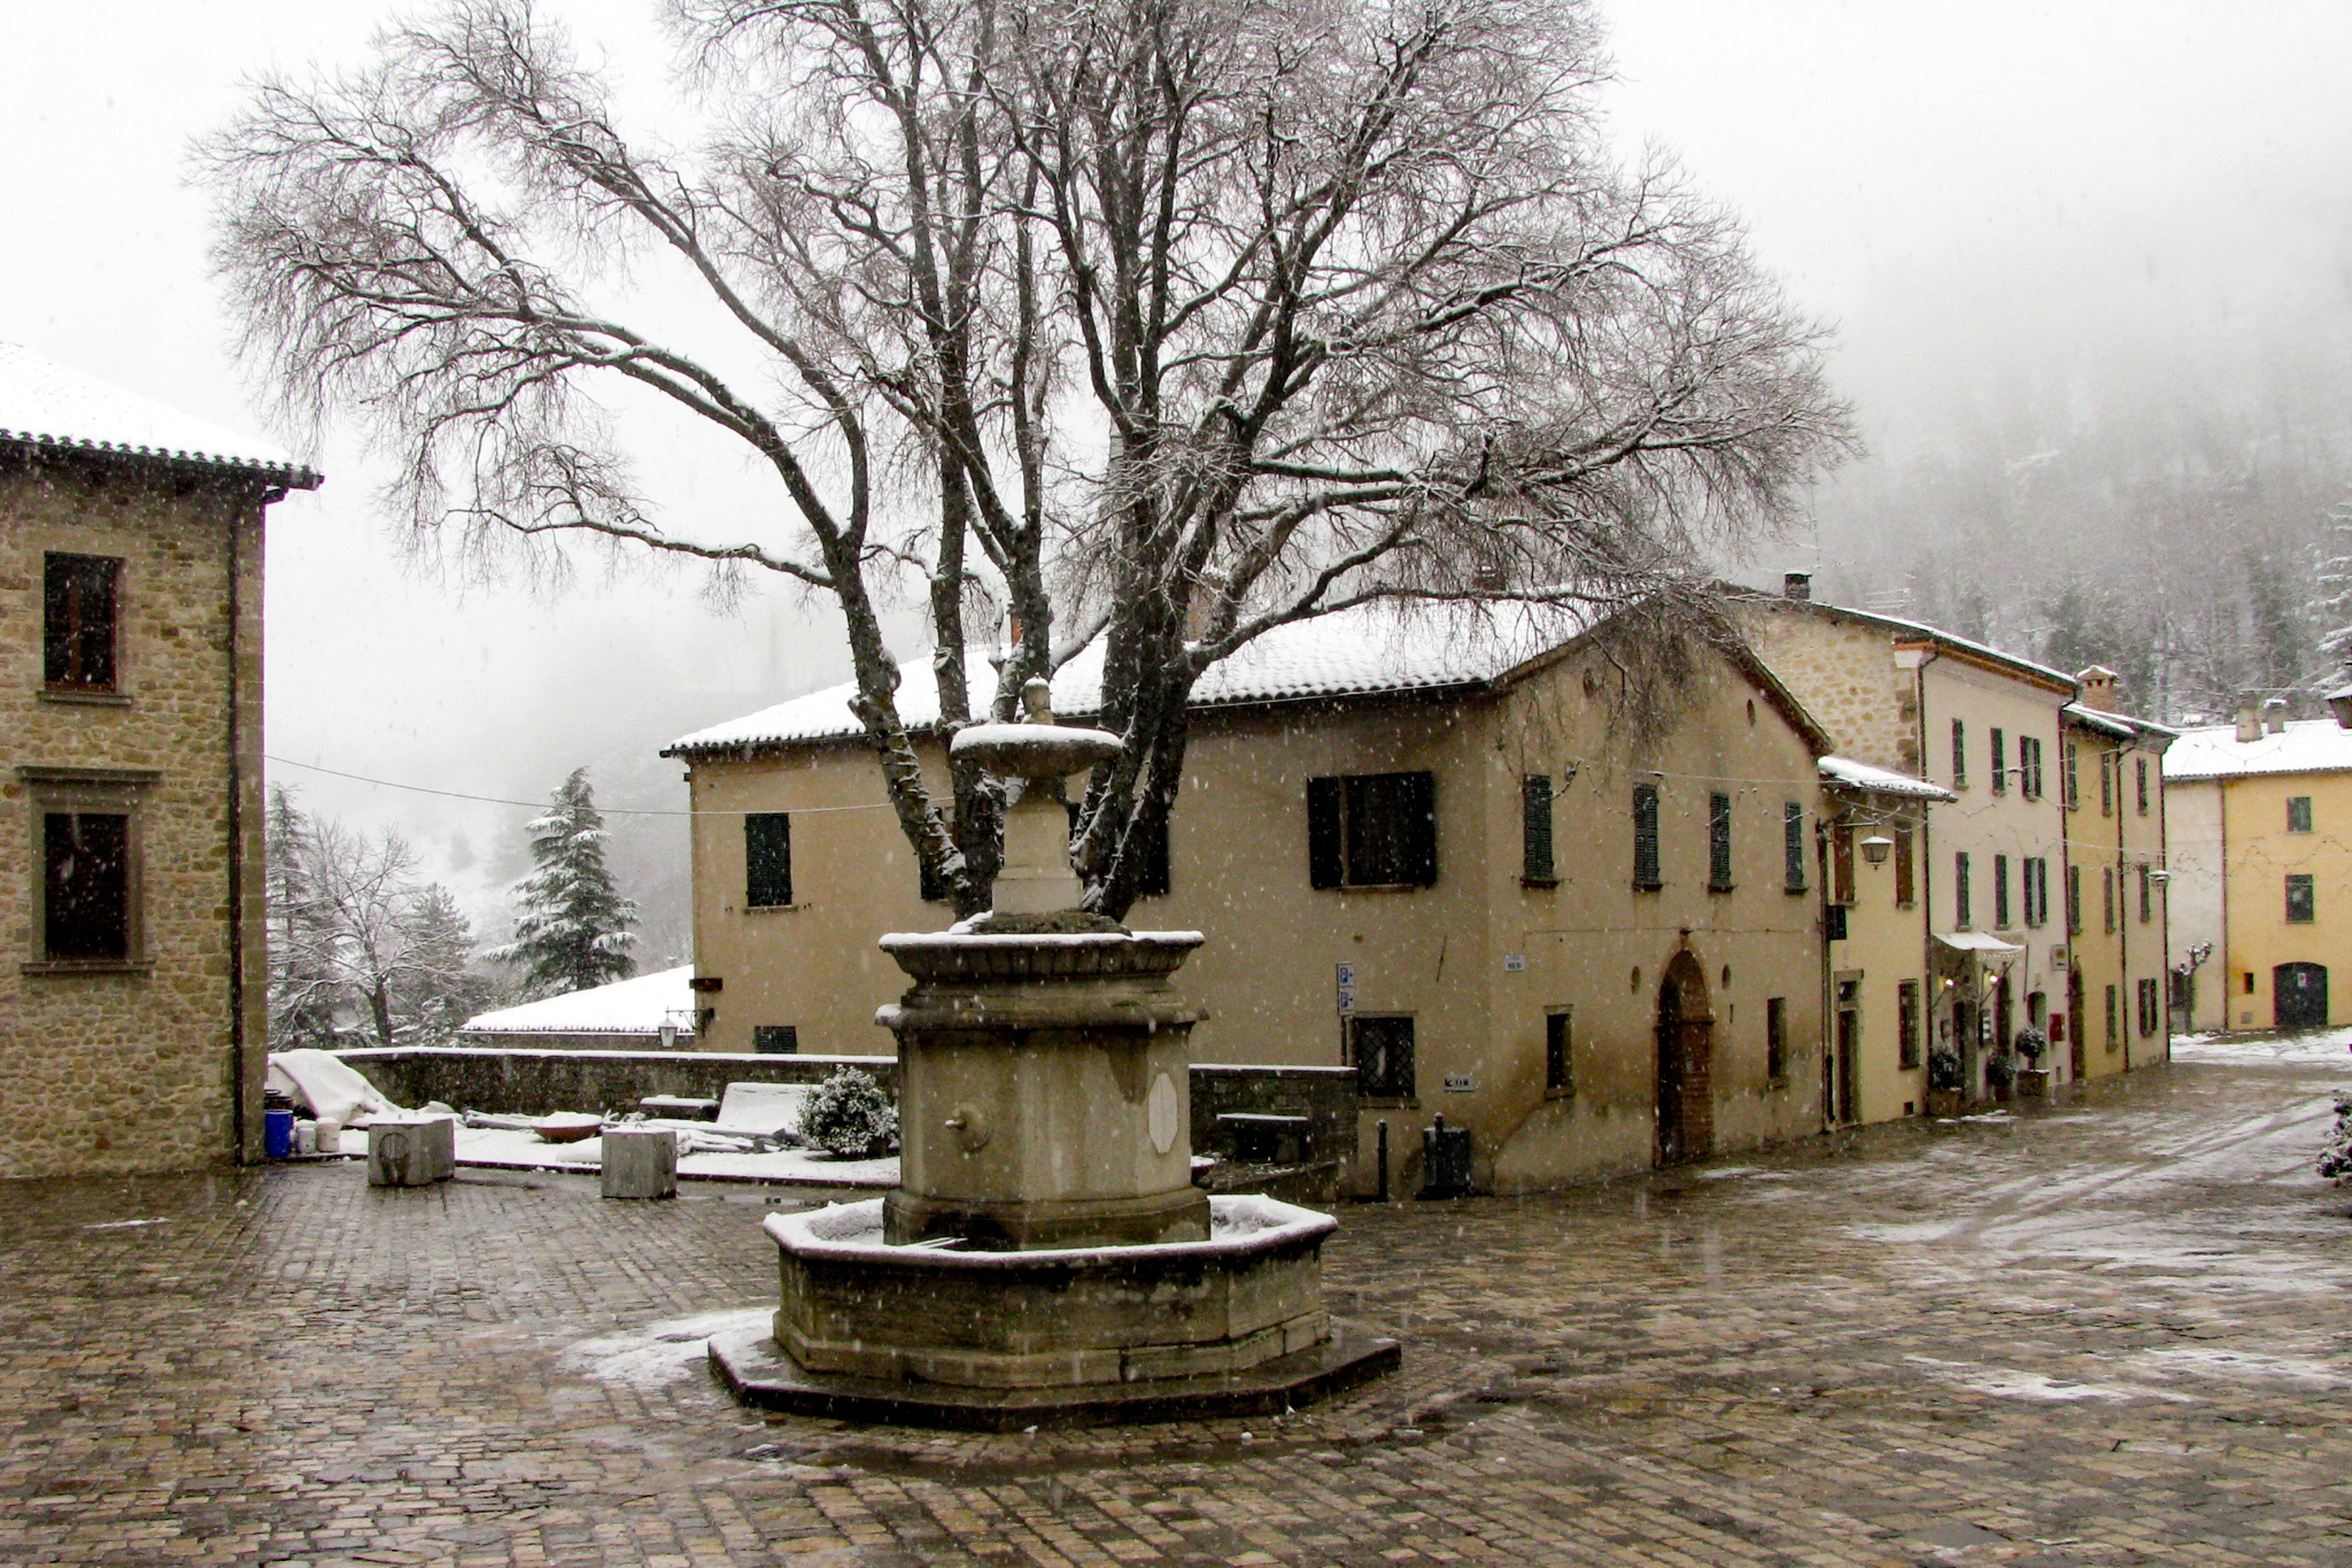
snow, winter, architecture, mist, house, town, building, home, village, weather, season, snowfall, history, estate, snowflakes, neighbourhood, borgo, urban area, residential area, romagna, rimini, san leo